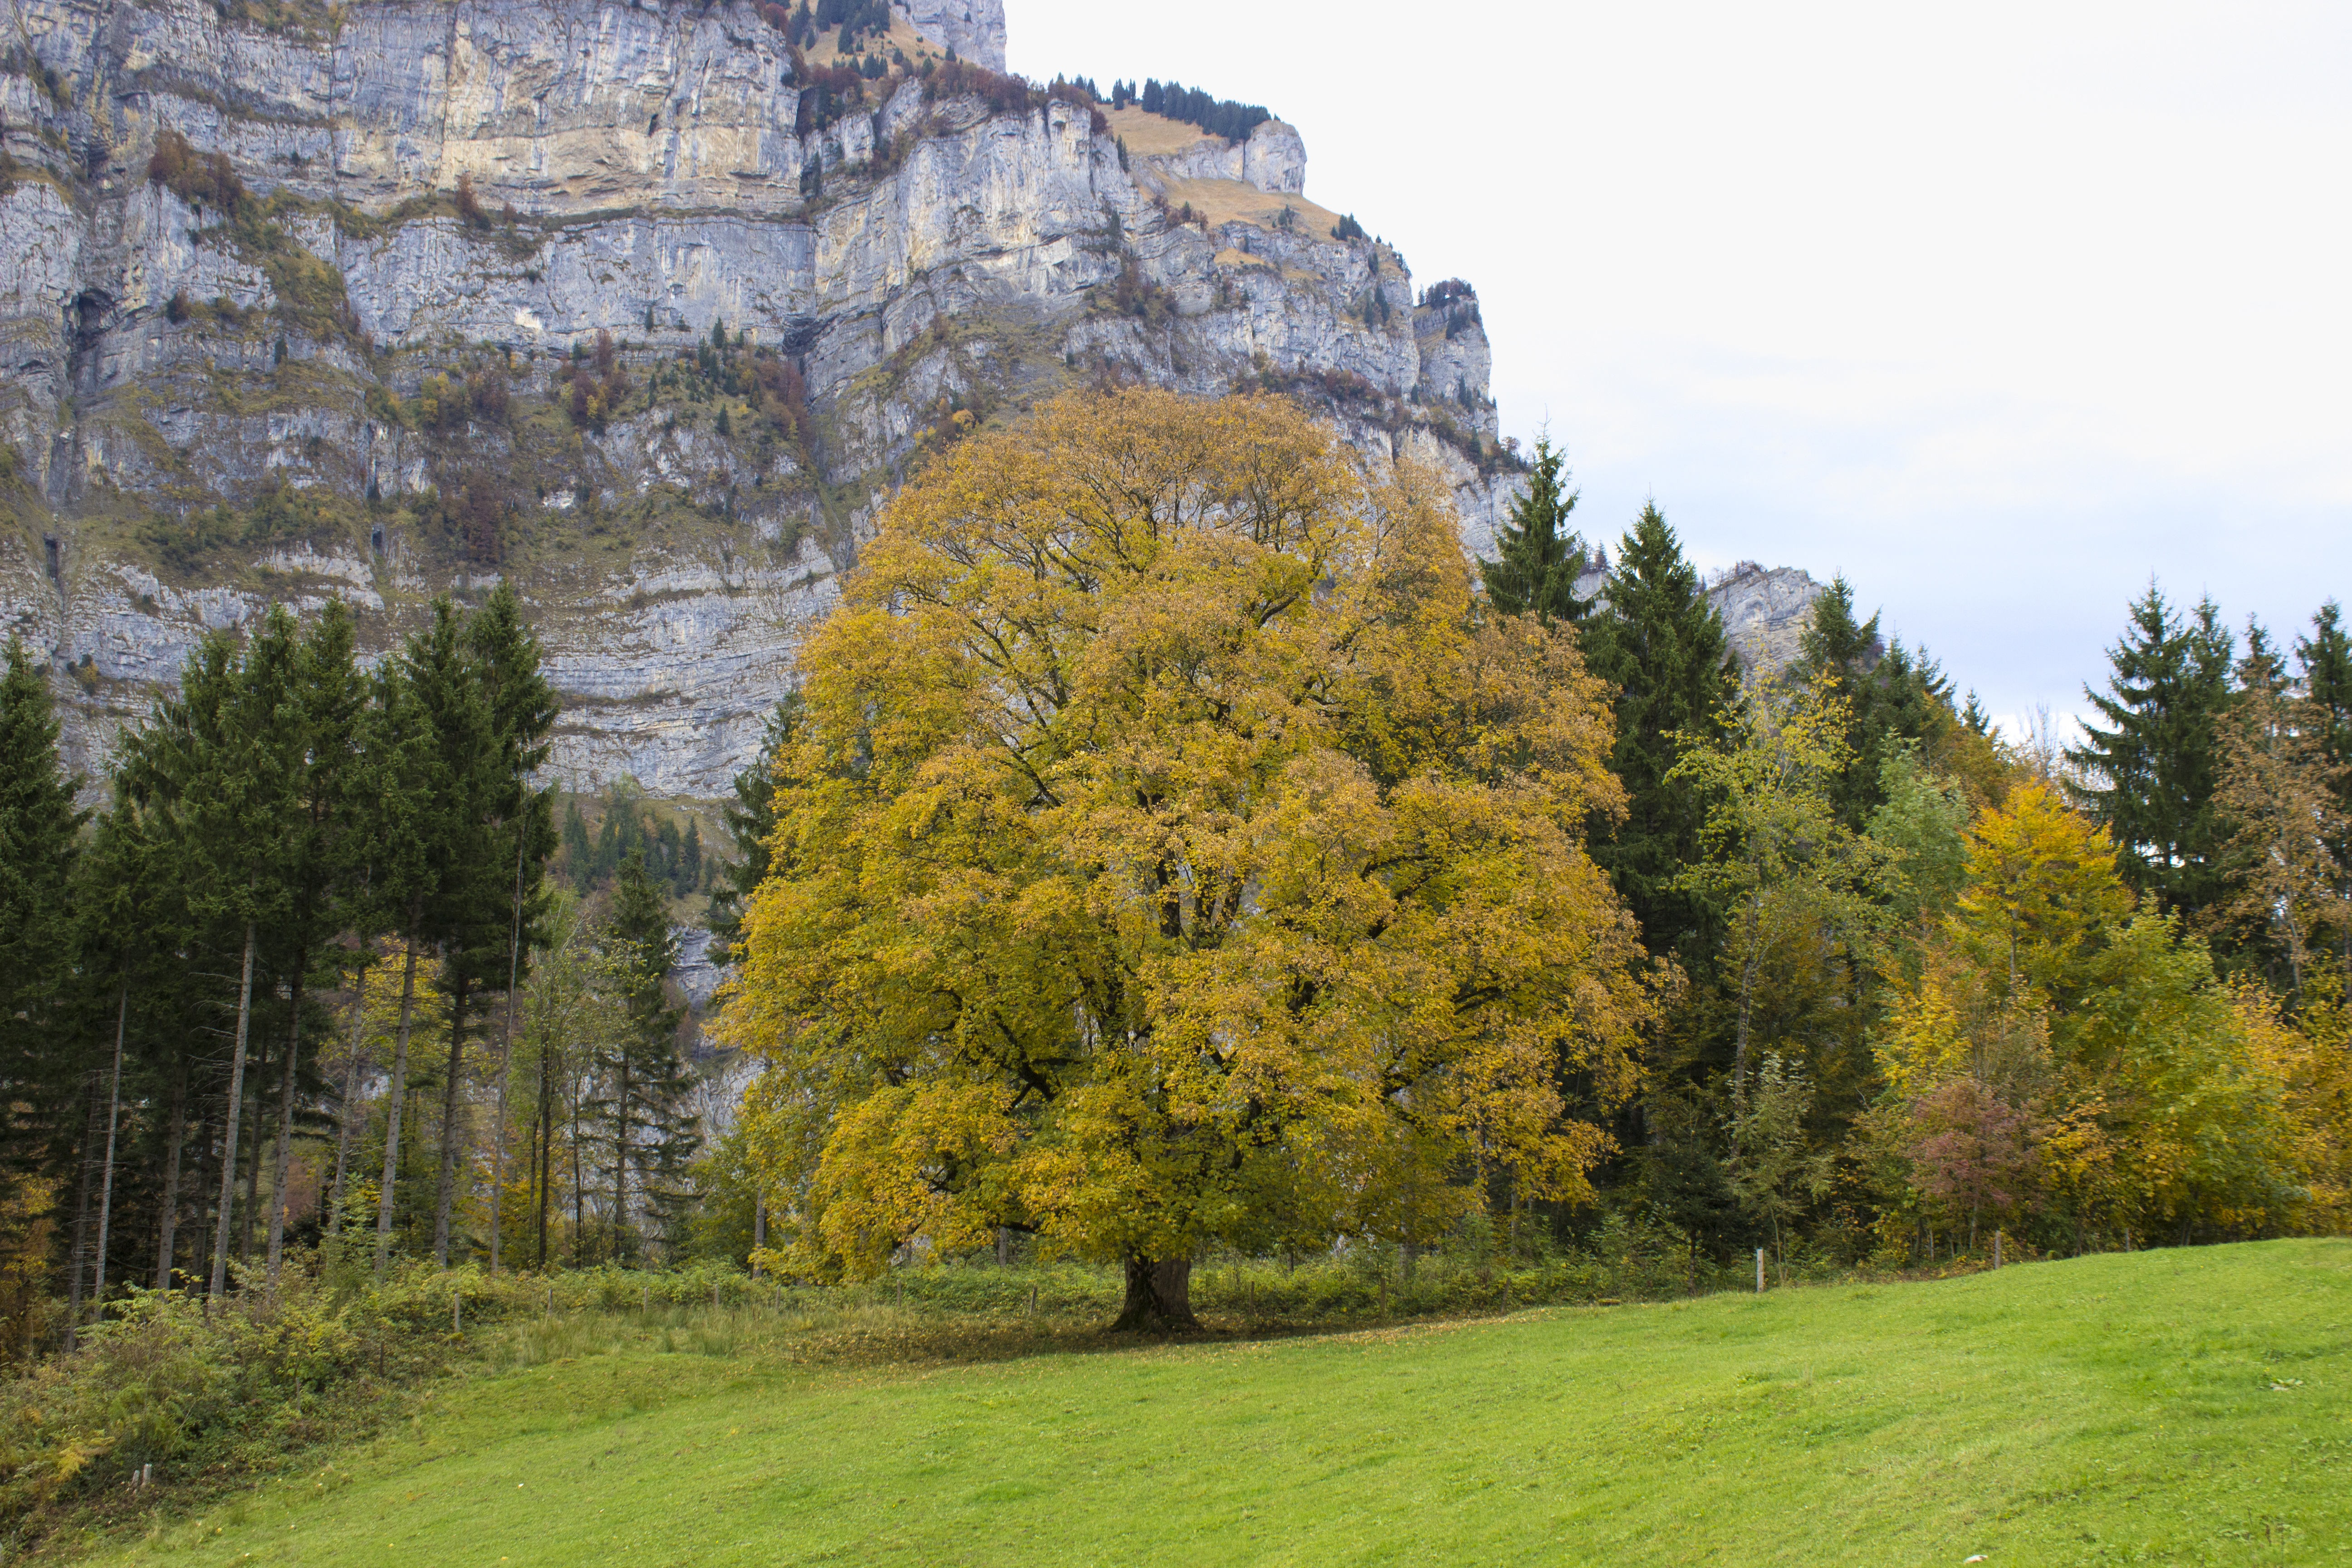
landscape, tree, mountain, plant, meadow, leaf, flower, mountain range, autumn, terrain, season, ridge, shrub, deciduous, woodland, fall color, larch, ecosystem, golden autumn, tree in the fall, biome, woody plant, temperate broadleaf and mixed forest, temperate coniferous forest, land plant